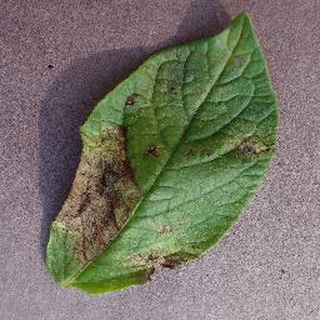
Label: potato_late_blight